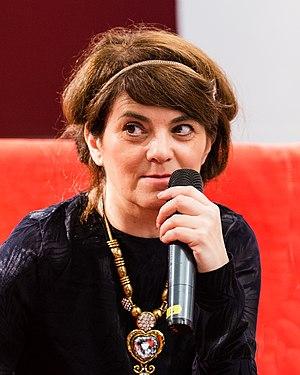
Svetlana Cârstean sur le Mois de la lecture des auteurs 2019, Wrocław, Pologne Українська: Svetlana Cârstean, Місяць Авторських Читань 2019, Вроцлав, Польща Русский: Svetlana Cârstean, Месяц Авторских Чтений 2019, Вроцлав, Польша ქართული: Svetlana Cârstean ავტორთა კითხვის თვის დროს, ქ. ვროცლავი, პოლონეთი, 2019 წ Türkçe: Svetlana Cârstean (Yazarlarla Buluşmalar Ayı 2019, Wroclaw, Polonya)